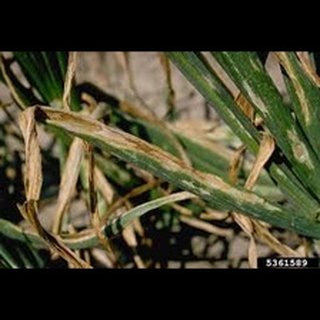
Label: wheat_leaf_blight